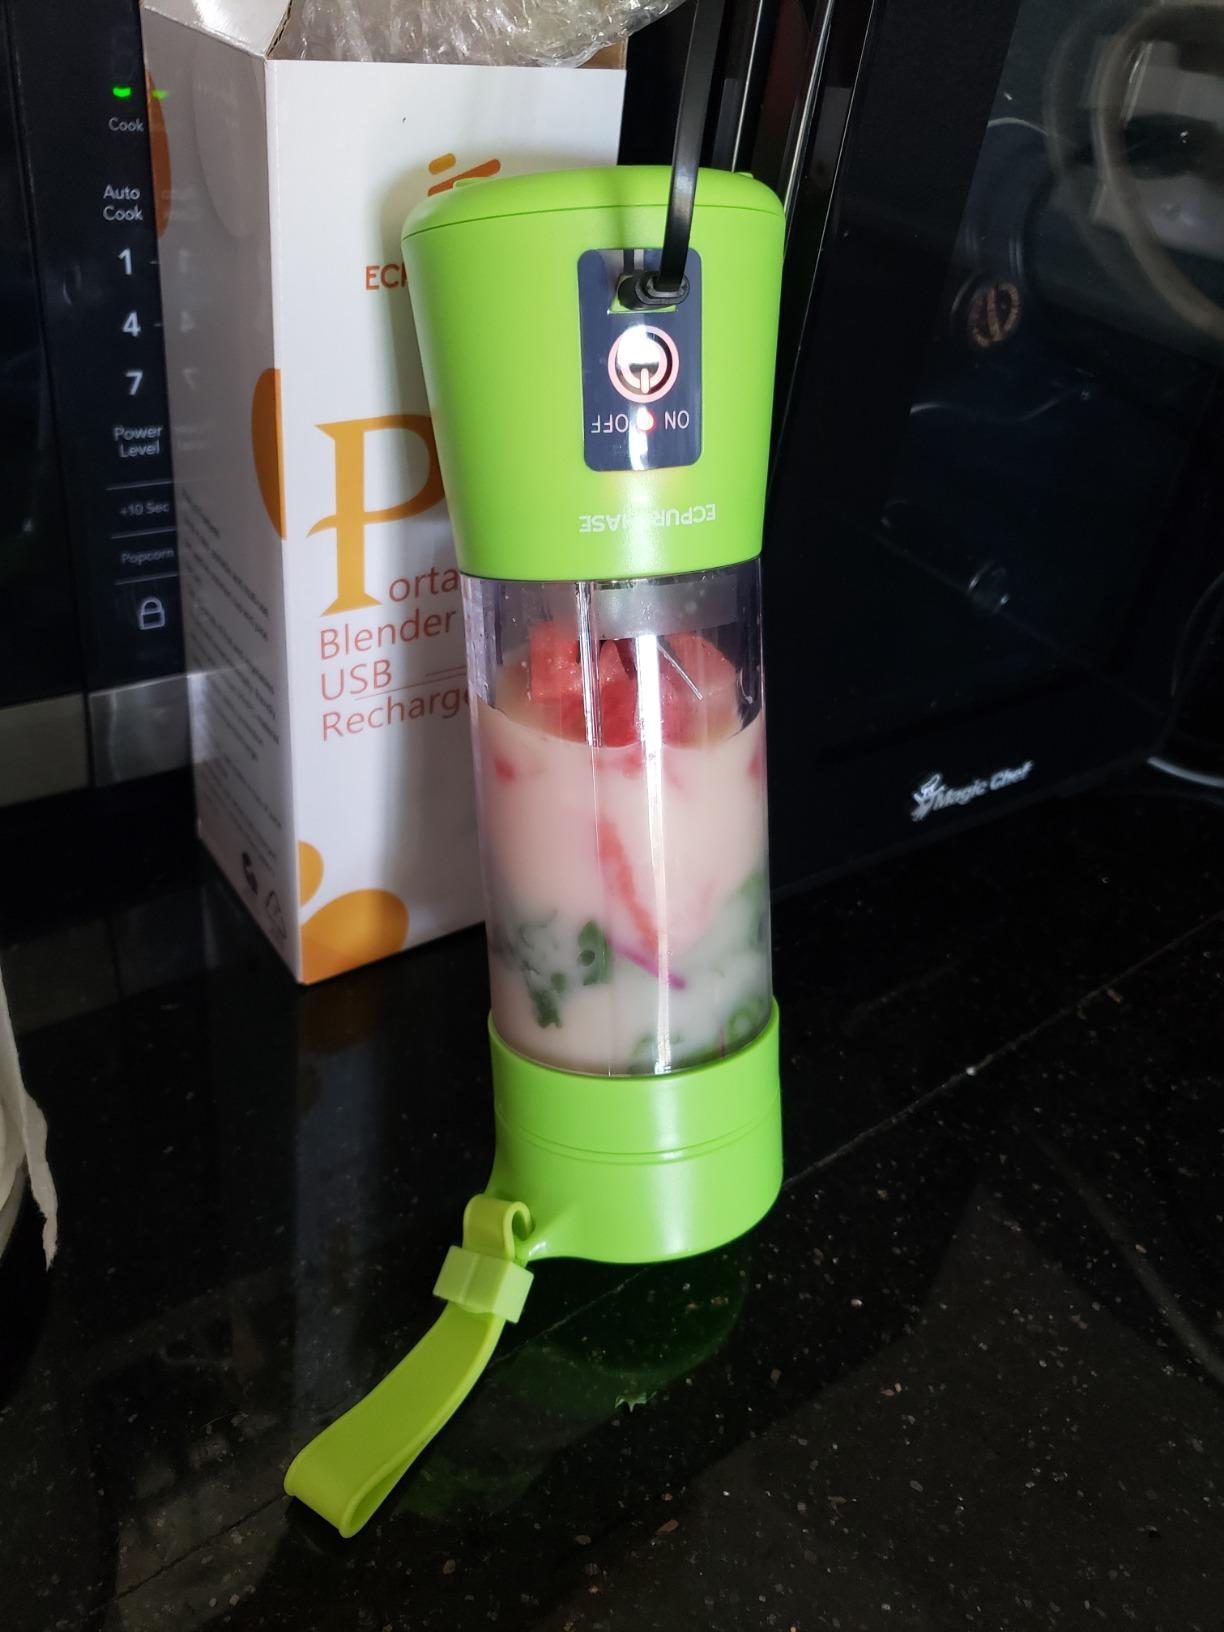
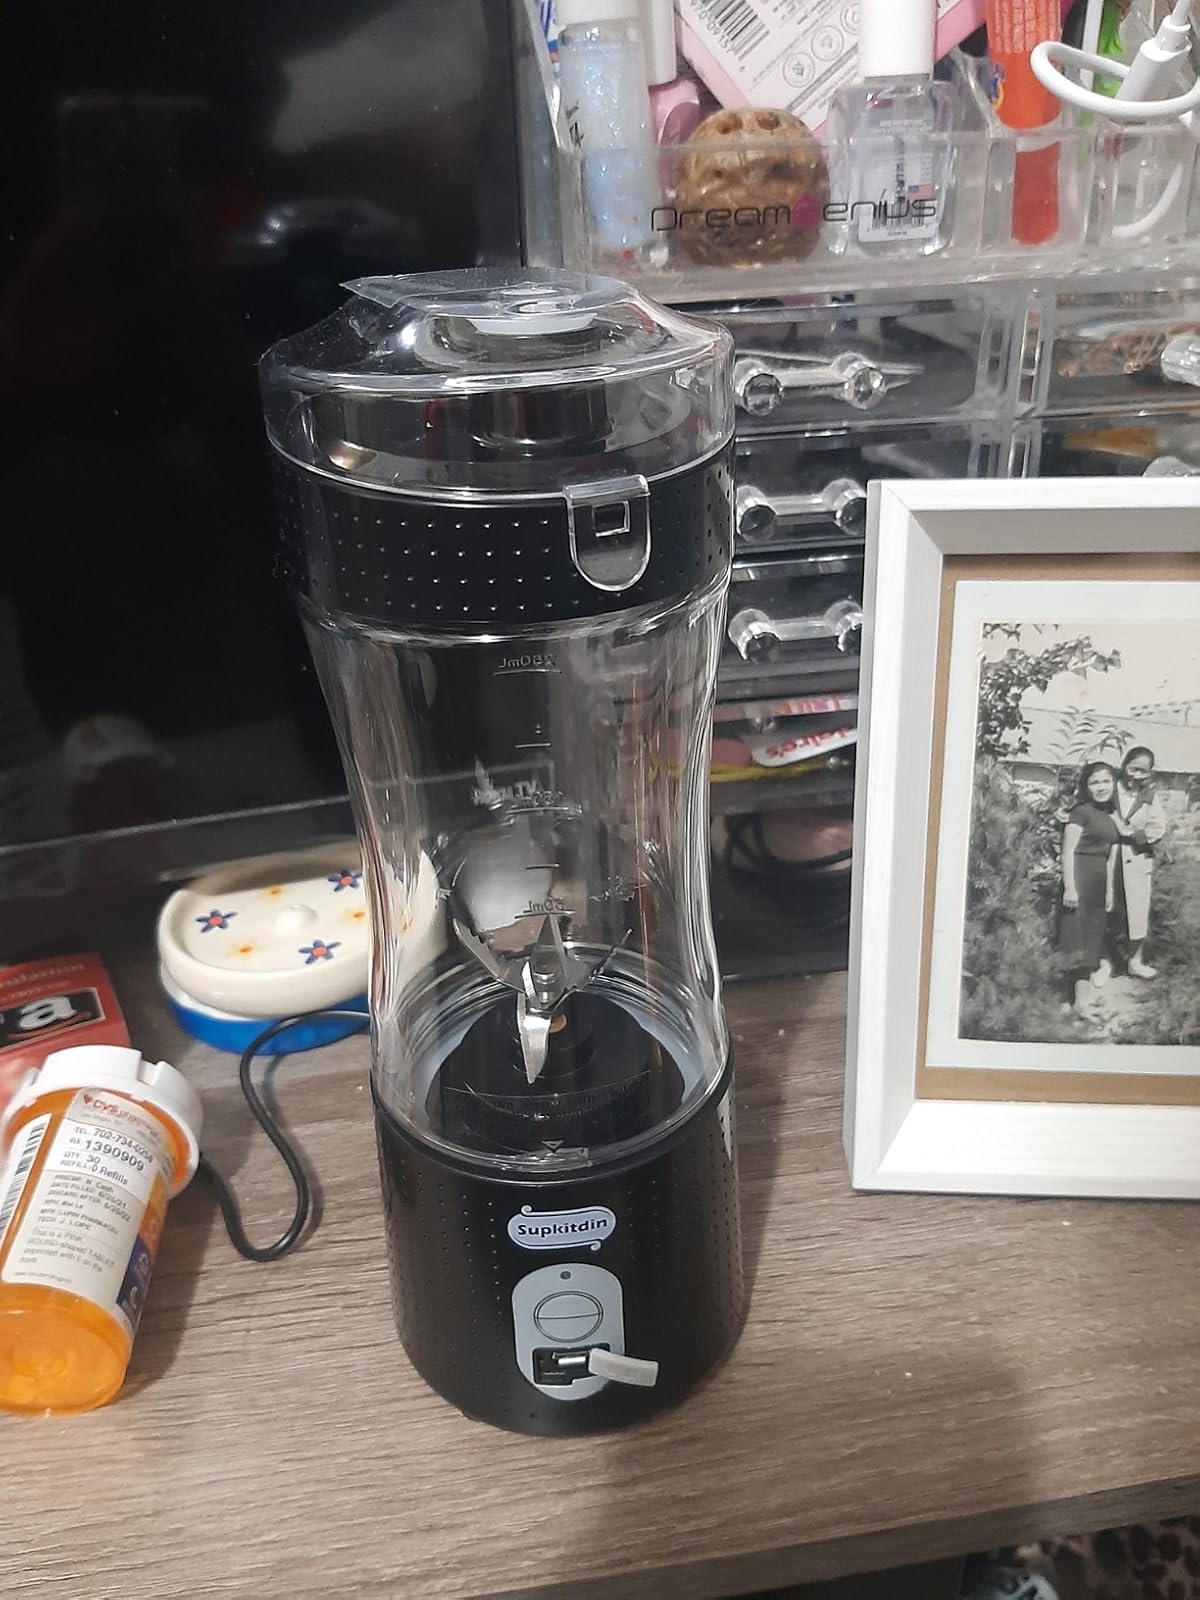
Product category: items_blender
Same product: no